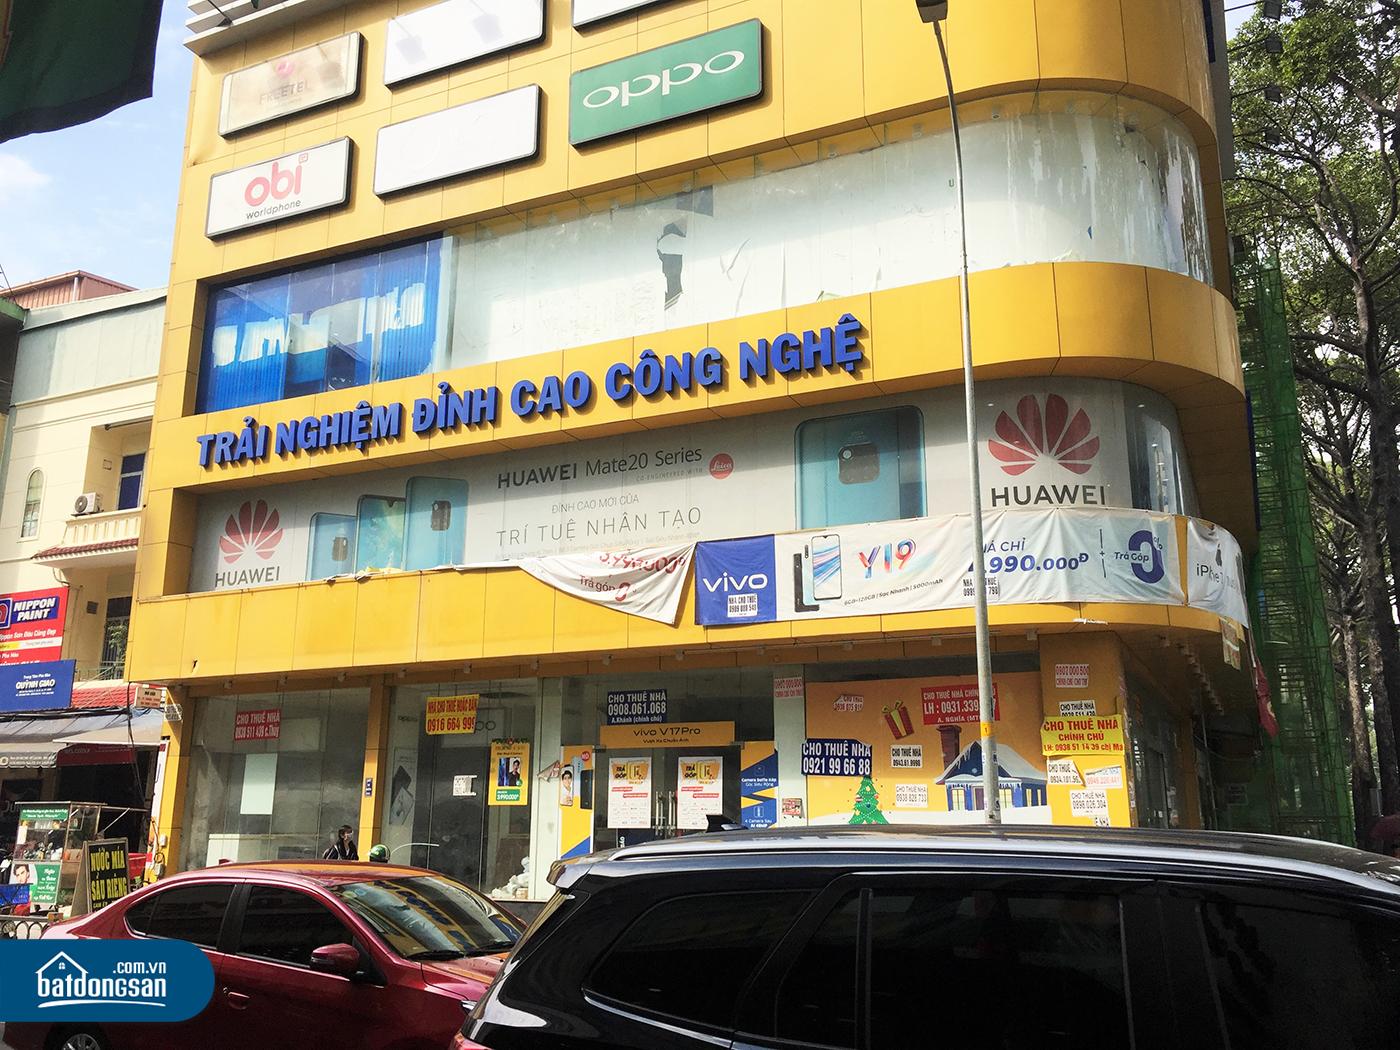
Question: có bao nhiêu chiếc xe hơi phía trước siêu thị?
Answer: có hai chiếc xe hơi phía trước siêu thị